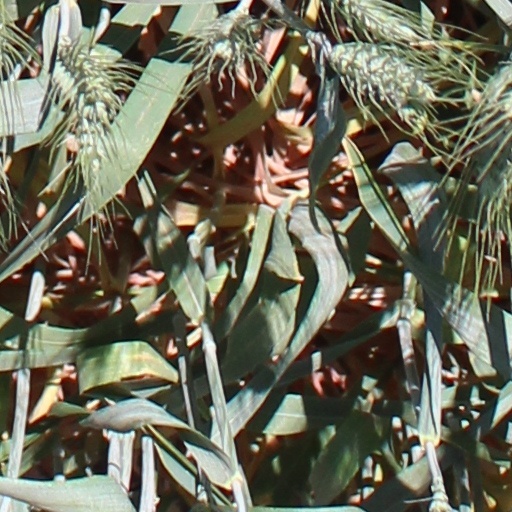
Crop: wheat